Giles Swayne

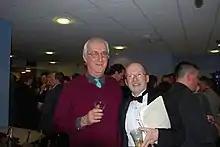
Giles Swayne and Philip Brunelle.

Giles Oliver Cairnes Swayne (born Hertfordshire, 30 June 1946) is a British composer.